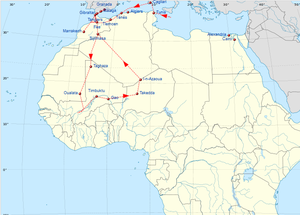
Ibn Baṭṭūṭa, de son nom complet ʾAbu ʿAbd Allah Muḥammad Ibn ʿAbd Allah al-Lawātī aṭ-Ṭanjī Ibn Baṭṭūṭa, né le 24 février 1304 à Tanger et mort en 1368 à Marrakech, est un explorateur et voyageur d'origine berbère qui a parcouru près de 120 000 kilomètres entre 1325 et 1349, de Tombouctou au sud, jusqu'à l'ancien territoire du Khanat bulgare de la Volga au nord, et de Tanger à l’ouest jusqu'à Quanzhou en Extrême-Orient. Les mémoires d'Ibn Battûta sont compilés par le poète Ibn Juzayy al-Kalbi en un livre intitulé تحفة النظار في غرائب الأمصار وعجائب الأسفار, Tuḥfat an-Nuẓẓār fī Gharāʾib al-Amṣār wa ʿAjāʾib al-Asfār, communément appelé « Voyages ». Toutefois, il faut rester prudent sur la fiabilité de ces écrits, certains historiens doutant qu'Ibn Battuta ait réellement effectué la totalité des pèlerinages et voyages relatés.